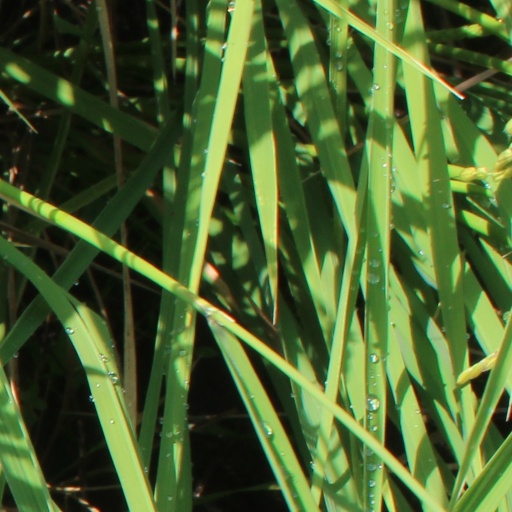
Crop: rice